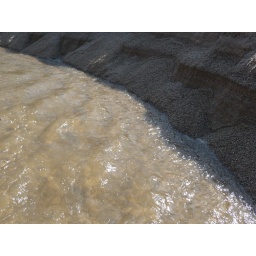
river in a sand dune